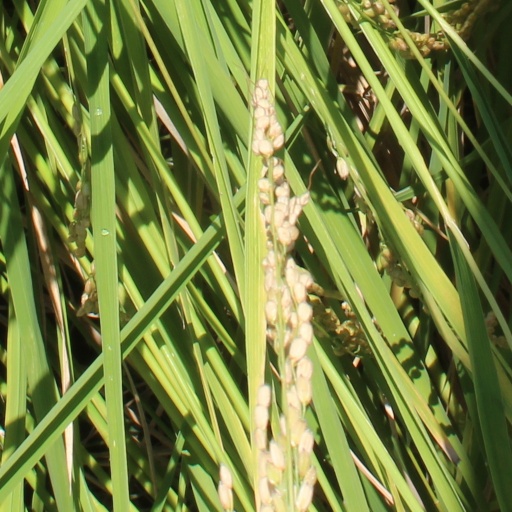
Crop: rice